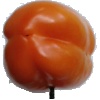
Label: orange_pepper